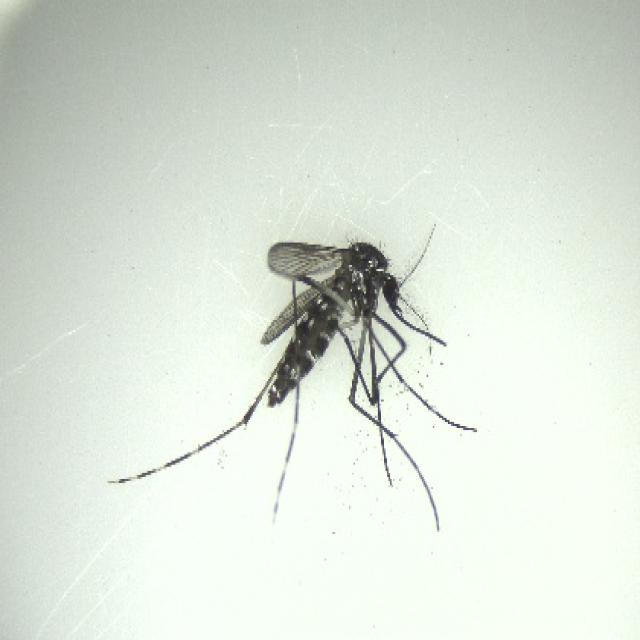
Species: aedes_albopictus